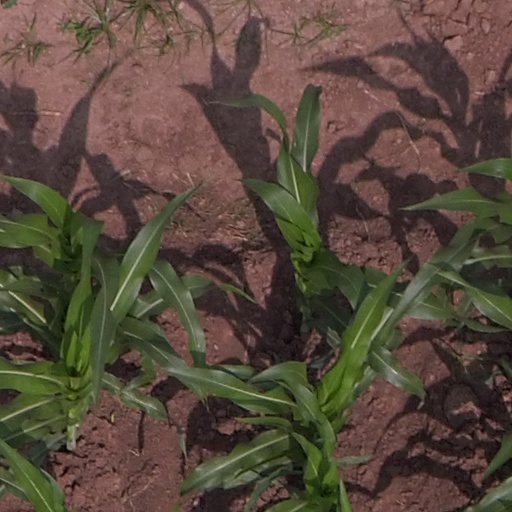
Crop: maize; corn